Silylene

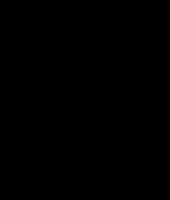
Decamethylsilicocene is an example of a silylene.

In one study diphenylsilylene is generated by flash photolysis of a trisilane: